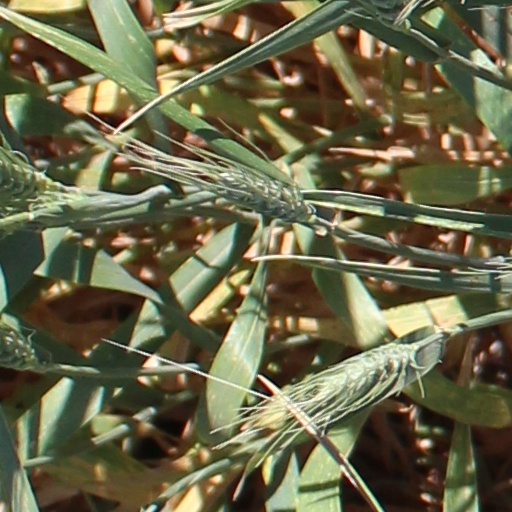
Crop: wheat